The End of the World and the Cat's Disappearance

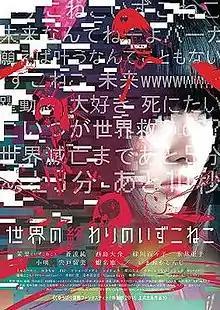
Poster

is a 2015 Japanese apocalyptic science fiction film directed by Michihiro Takeuchi and based on the manga by Daisuke Nishijima. It was released in Japan on March 7, 2015.